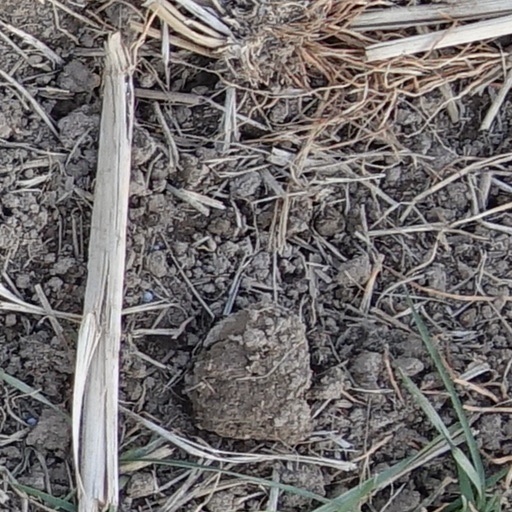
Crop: wheat